List of birds of Australia

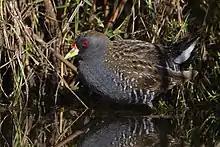
Australian spotted crake

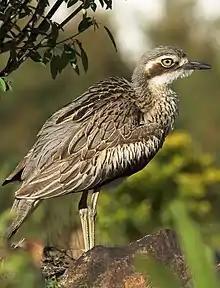
Bush stone-curlew

Rallidae is a large family of small to medium-sized birds which includes the rails, crakes, coots and gallinules. Typically they inhabit dense vegetation in damp environments near lakes, swamps or rivers. In general they are shy and secretive birds, making them difficult to observe. Most species have strong legs and long toes which are well adapted to soft uneven surfaces. They tend to have short, rounded wings and to be weak fliers.